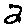
Label: 2